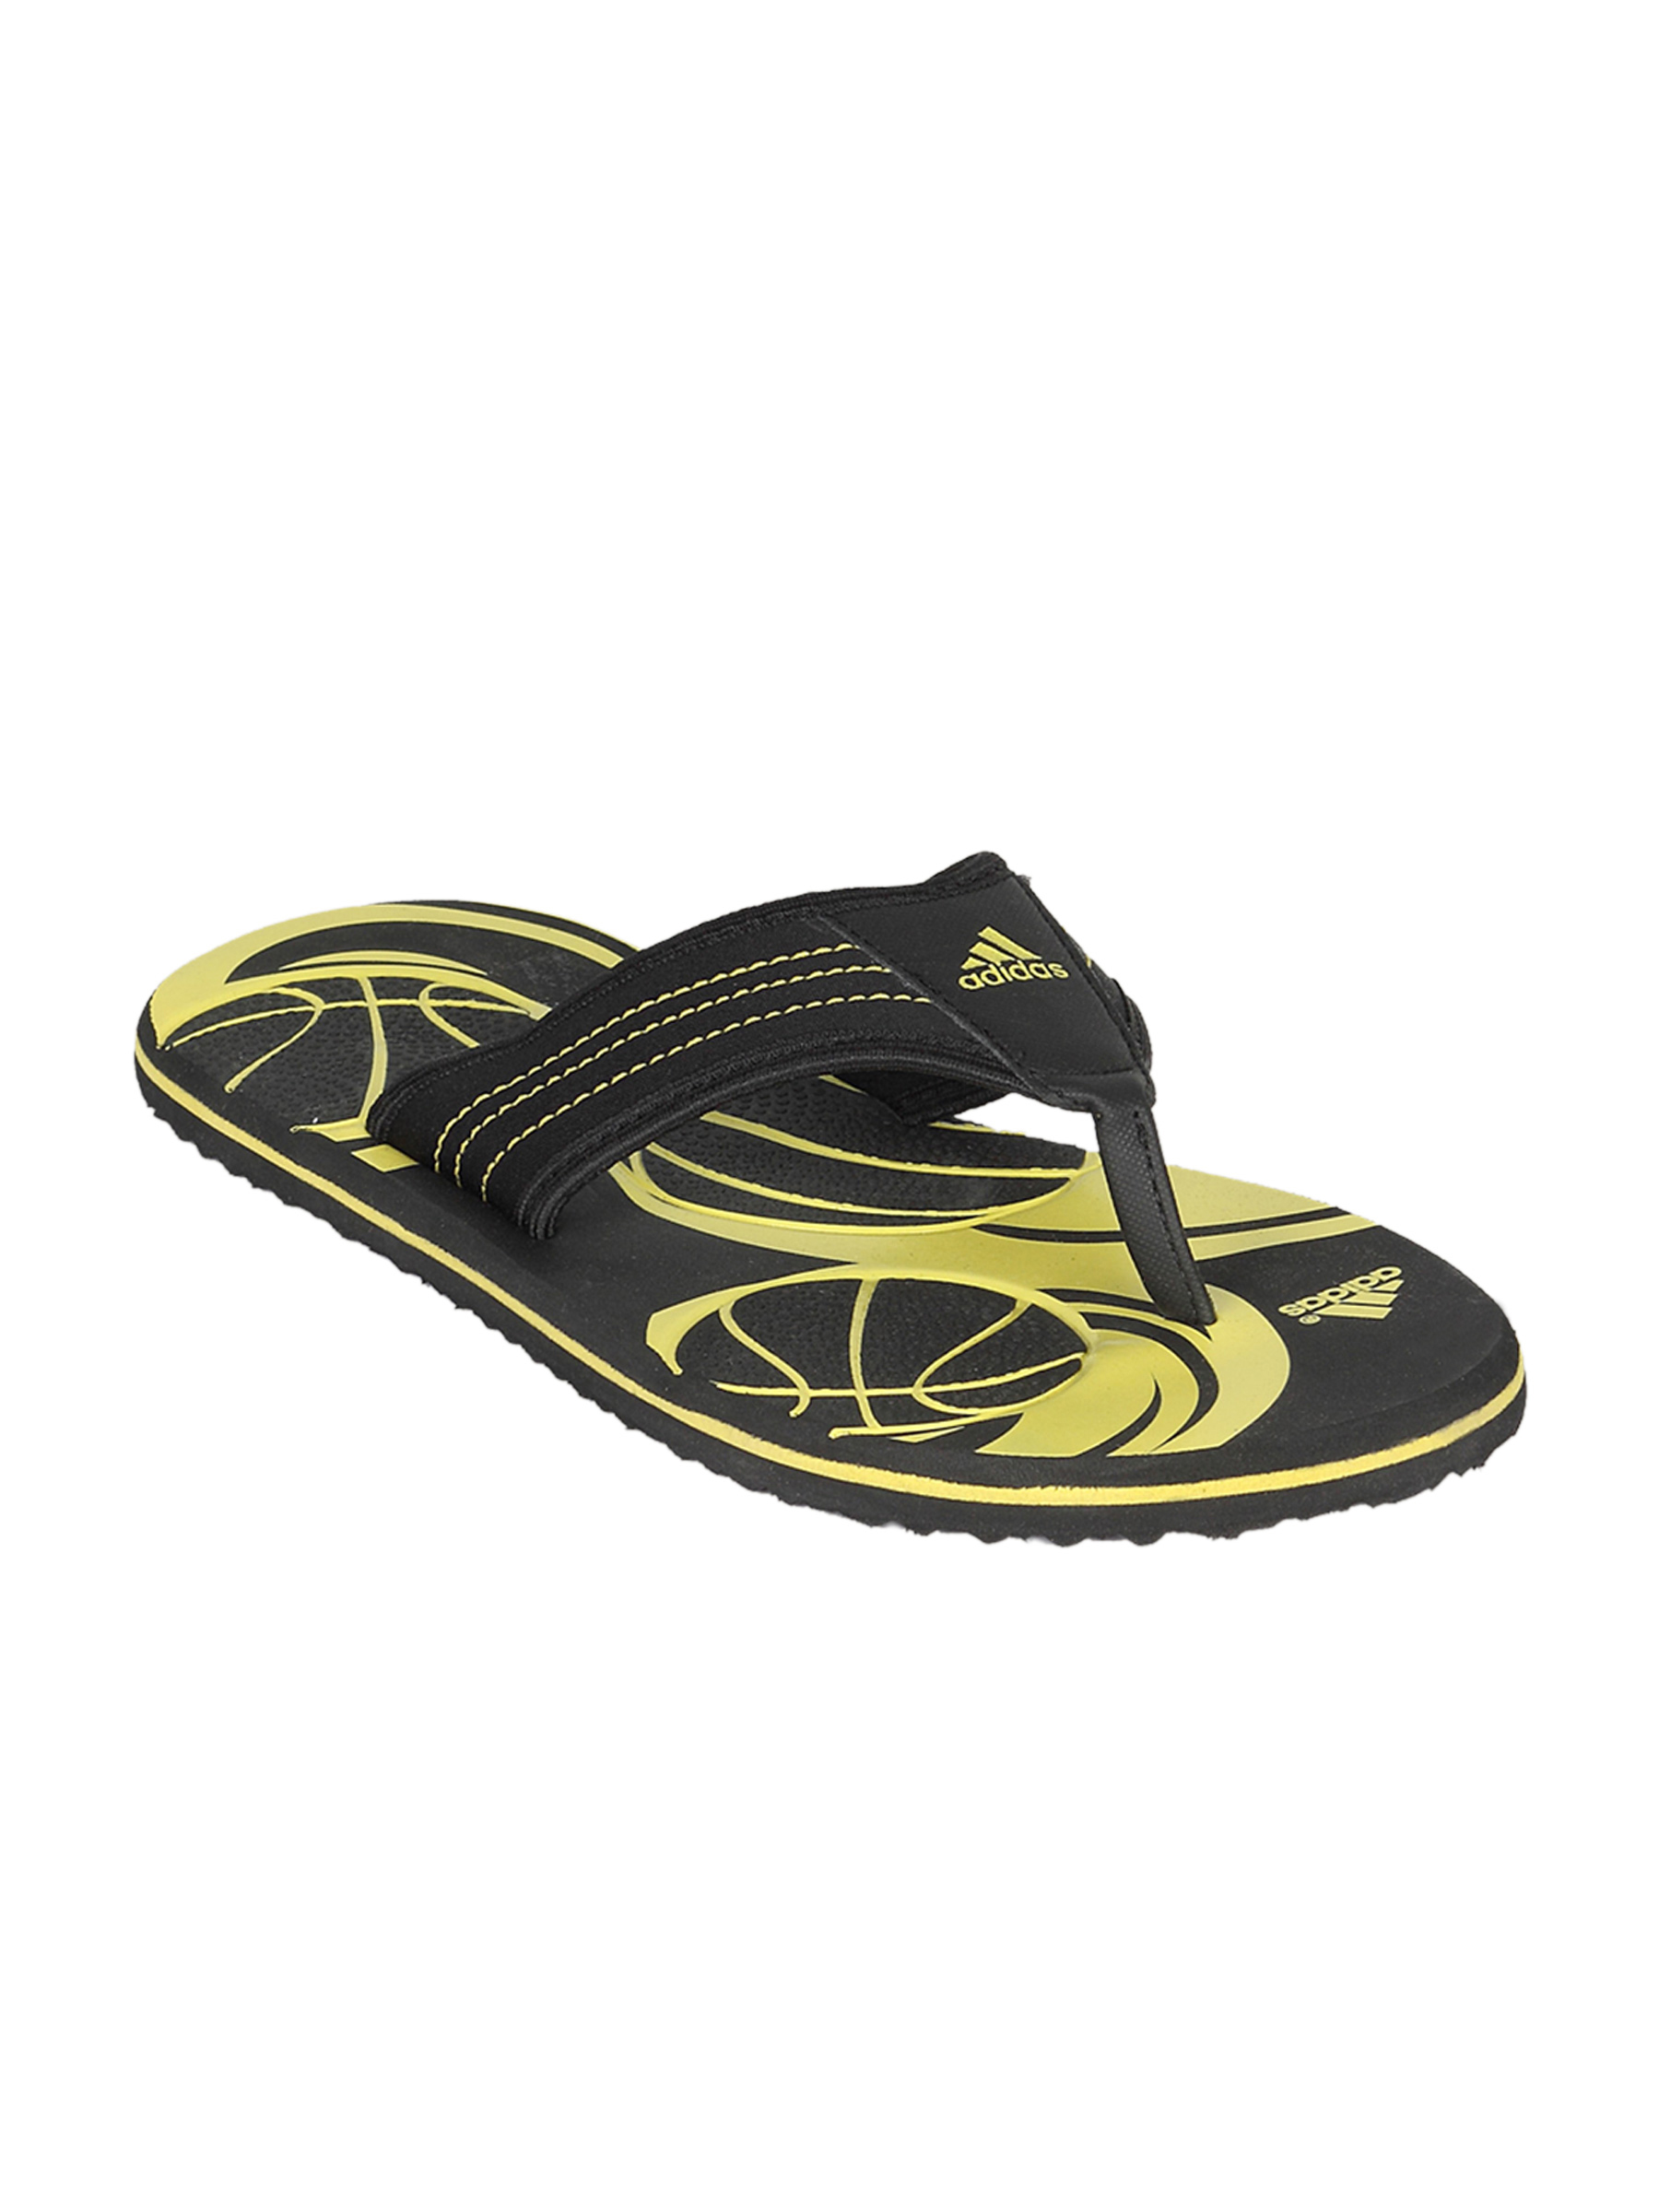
ADIDAS Men's Adi Slide Black Yellow Flip Flop
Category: Footwear / Flip Flops / Flip Flops
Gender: Men
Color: Black
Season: Summer 2011
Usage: Casual